Sunshine Special

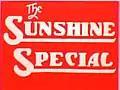
"Drumhead" logos such as this often adorned the end car on the "Sunshine Special".

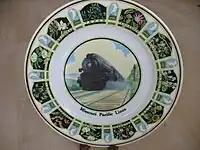
This dining car plate was issued to commemorate the 13th anniversary of the "Sunshine Special".

The Sunshine Special was inaugurated by the St. Louis, Iron Mountain and Southern Railway, (later the Missouri Pacific Railroad), on December 5, 1915, to provide a premium level of passenger train service between St. Louis, Little Rock, and destinations in Texas, United States, such as El Paso, San Antonio, Laredo and Houston. An auxiliary section of the train originated in Memphis, Tennessee, and linked with the train in Little Rock, Arkansas.